List of Michael Bloomberg 2020 presidential campaign endorsements

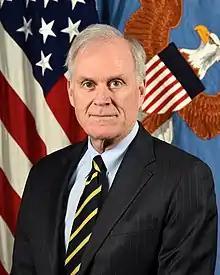
Richard V. Spencer

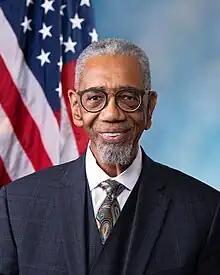
Bobby Rush

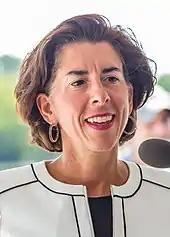
Gina Raimondo

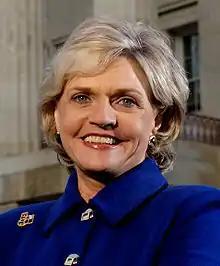
Bev Perdue

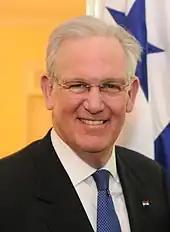
Jay Nixon

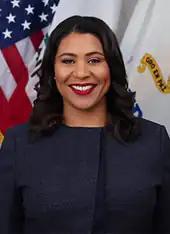
London Breed

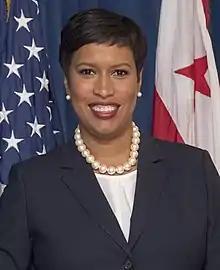
Muriel Bowser

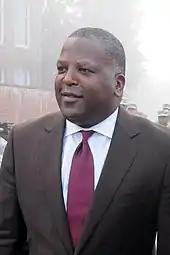
Stephen K. Benjamin

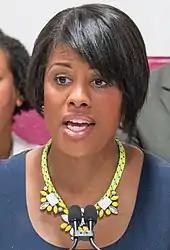
Stephanie Rawlings-Blake

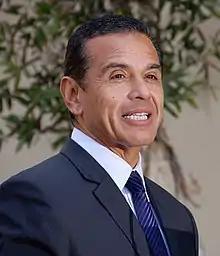
Antonio Villaraigosa

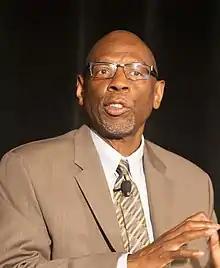
Geoffrey Canada

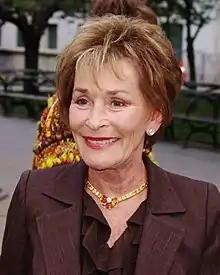
Judy Sheindlin

*Noteworthy Bloomberg endorsements Ballotpedia page section